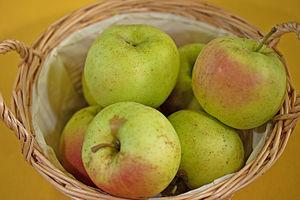
Winter Banana est le nom d'un cultivar de pommier domestique et par extension celui de son fruit.